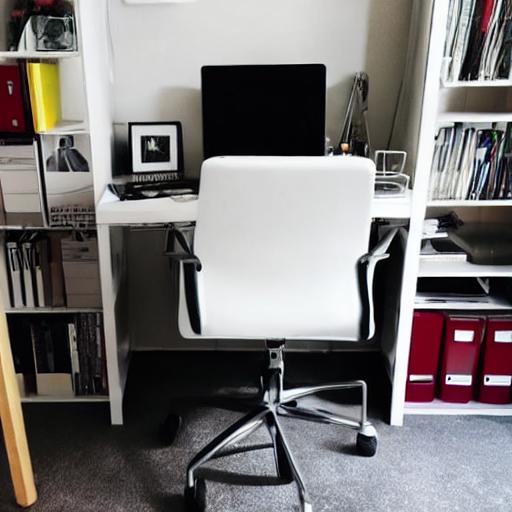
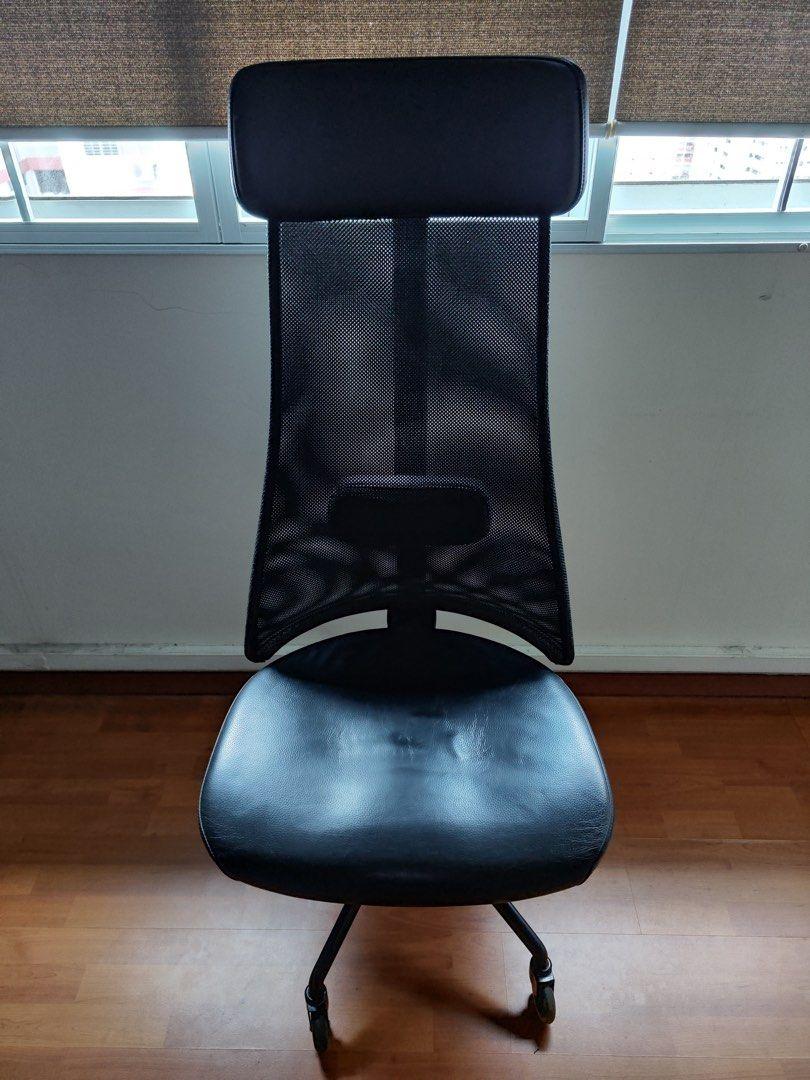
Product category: items_chair
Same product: no